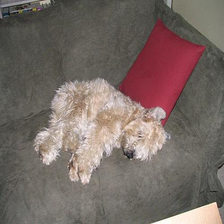
Species: dog
Breed: wheaten terrier